Scottish Renaissance painted ceilings

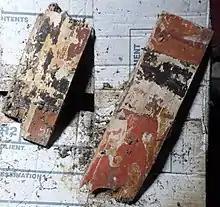
Fragments of painted pine boards from a ceiling at Keith Marischal, East Lothian

Technical research shows that the paint used protein size made from waste kid leather or parchment called "skrowis", with chalk and pigments, including red and yellow natural ochres, red vermilion, blue azurite, and orpiment often mixed with indigo to form vibrant greens. Brighter and more expensive pigments were needed for coats of arms. Pigment names used in 16th- and 17th-century Scotland can be found in the royal treasurer's accounts and the accounts of the masters of works, and in a small number of painter's wills in the National Records of Scotland. This information was collected by Michael Apted and Susan Hannabuss and published by the Scottish Record Society in 1978.